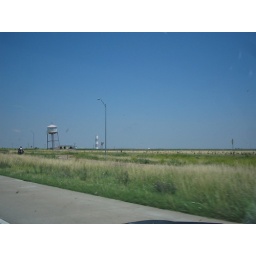
Flat lands and leaning water tower on I-40 West in the Texas Panhandle